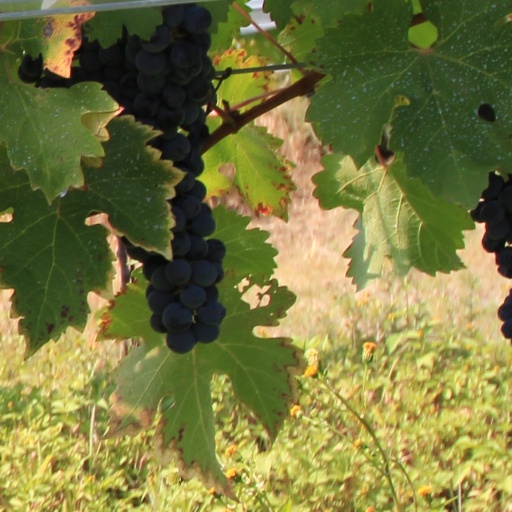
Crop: grape